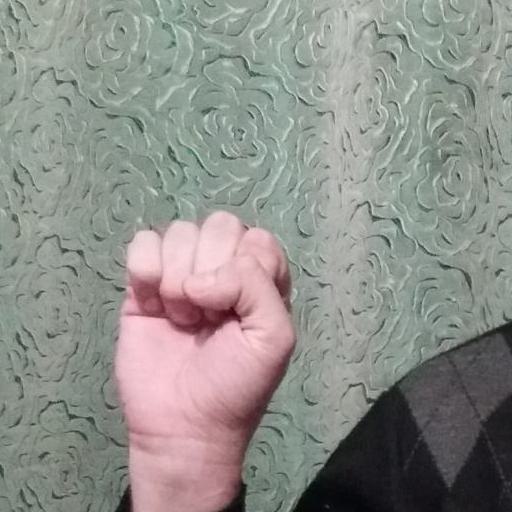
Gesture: fist